Madhiban

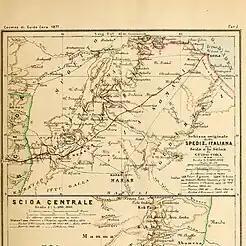

In the year 629 AH (1231 AD), a significant battle occurred between the Madhibaan and the Makhzumi dynasty on a Friday in the month of 'Ashura'. Sultan 'Abdallah was captured in Gidaya after nearly two years. He died in the year 632 AH (1234 AD) on the twentieth night of Ramadan.